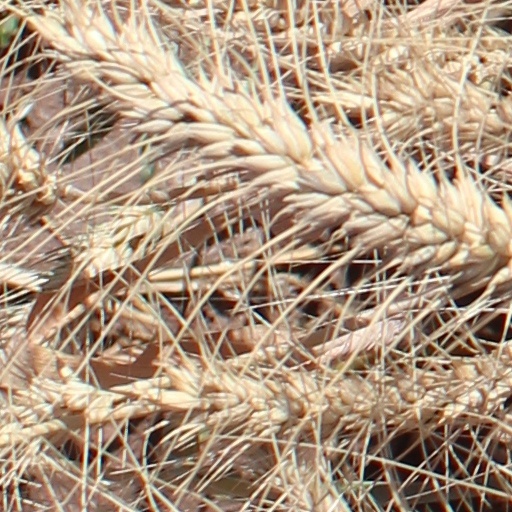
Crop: wheat